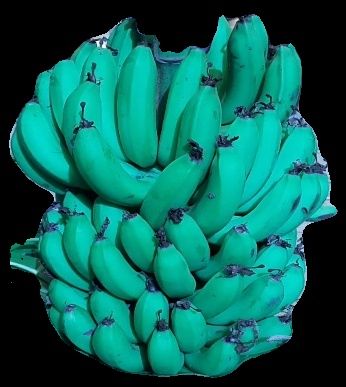
Variety: pachbale
Grade: grade2